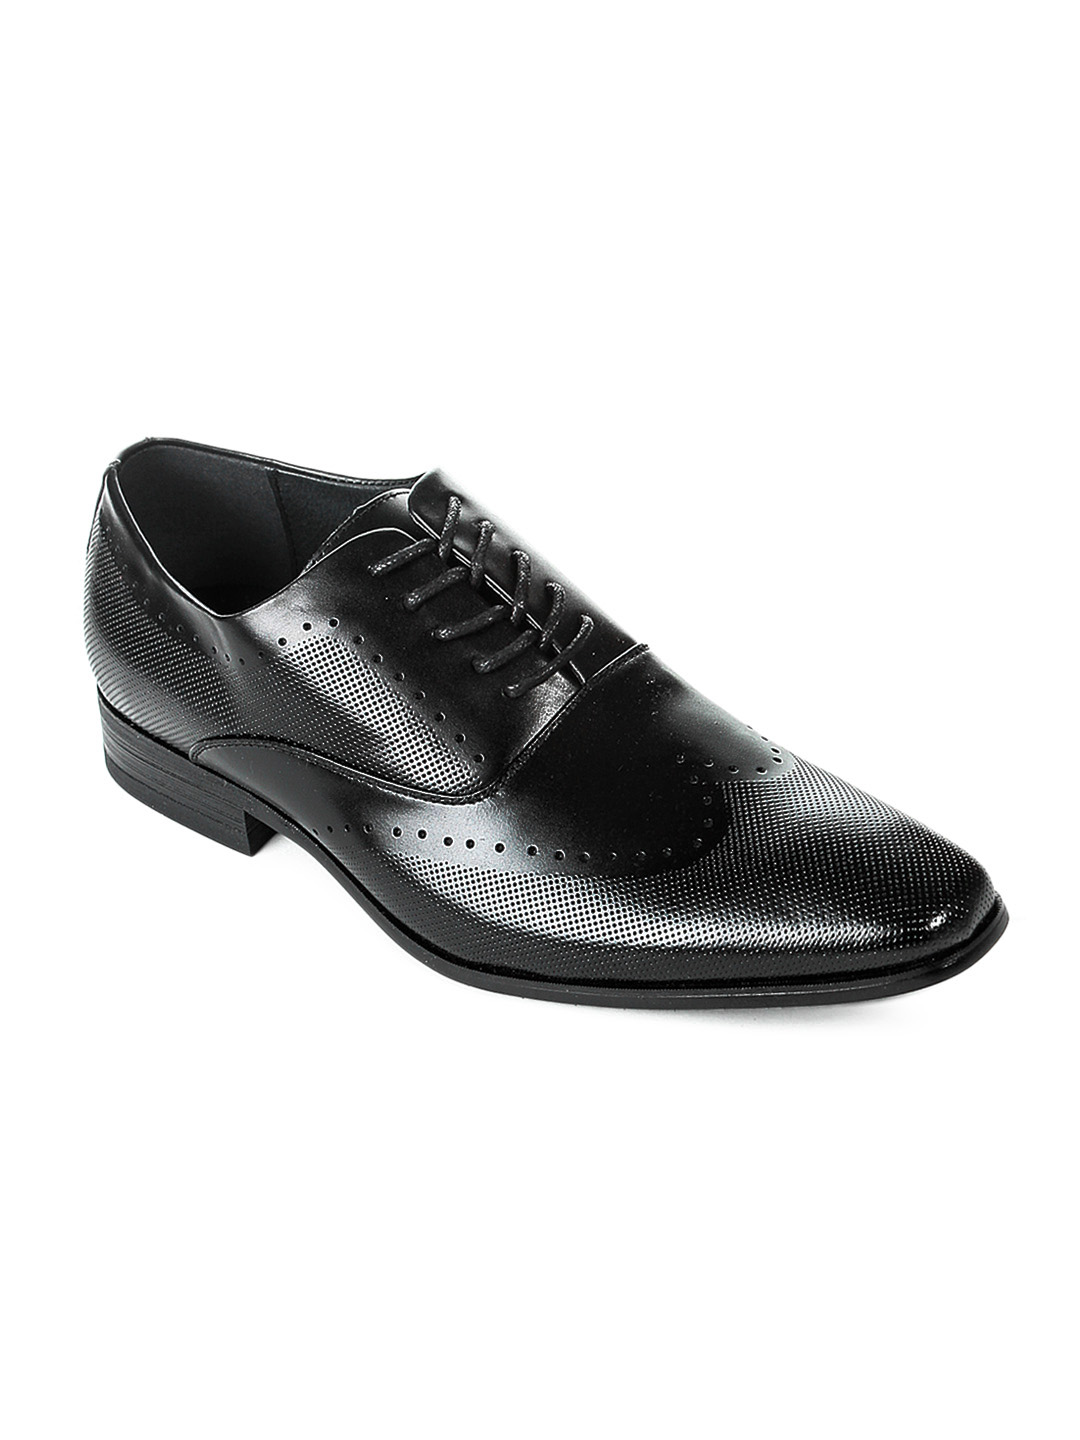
Homme Men Black Formal Shoes
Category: Footwear / Shoes / Formal Shoes
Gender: Men
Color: Black
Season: Summer 2012
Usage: Casual